Thomas Bazley

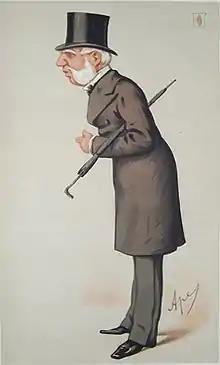

Sir Thomas Bazley, 1st Baronet DL (27 May 1797 – 18 March 1885) was a British industrialist and Liberal politician.